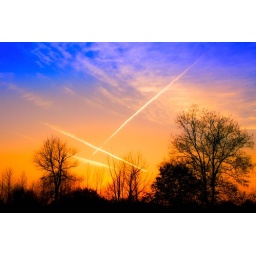
Driving over to my sister's house and I had to pull over and get a shot of the beautiful sky and airplane streaks.10-31-2008